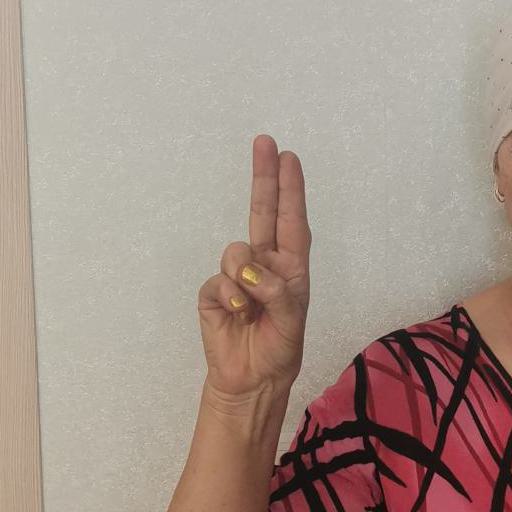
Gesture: two_up